2013 Lahad Datu standoff

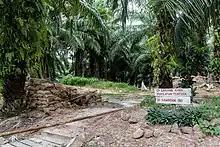
One of the locations where the shootout took place on a palm oil plantation, today the site had been transformed into a Malaysian Army controlled station.

On 7 March 2013, the Malaysian Foreign Ministry issued a statement that said it considered Kiram's III forces as a group of terrorists "following their atrocities and brutalities committed in the killing of Malaysia's security personnel". It added that the label had the agreement of Philippine Foreign Affairs Secretary Albert Del Rosario. This was denied by the Philippine Ambassador to Malaysia, Jose Eduardo Malaya, who said Del Rosario was "taken out of context". It was clarified that Del Rosario agreed that those responsible for the killing of Malaysian police forces committed "terroristic acts".